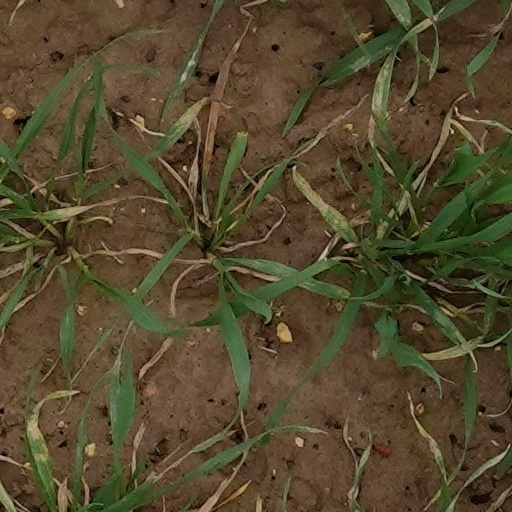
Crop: wheat